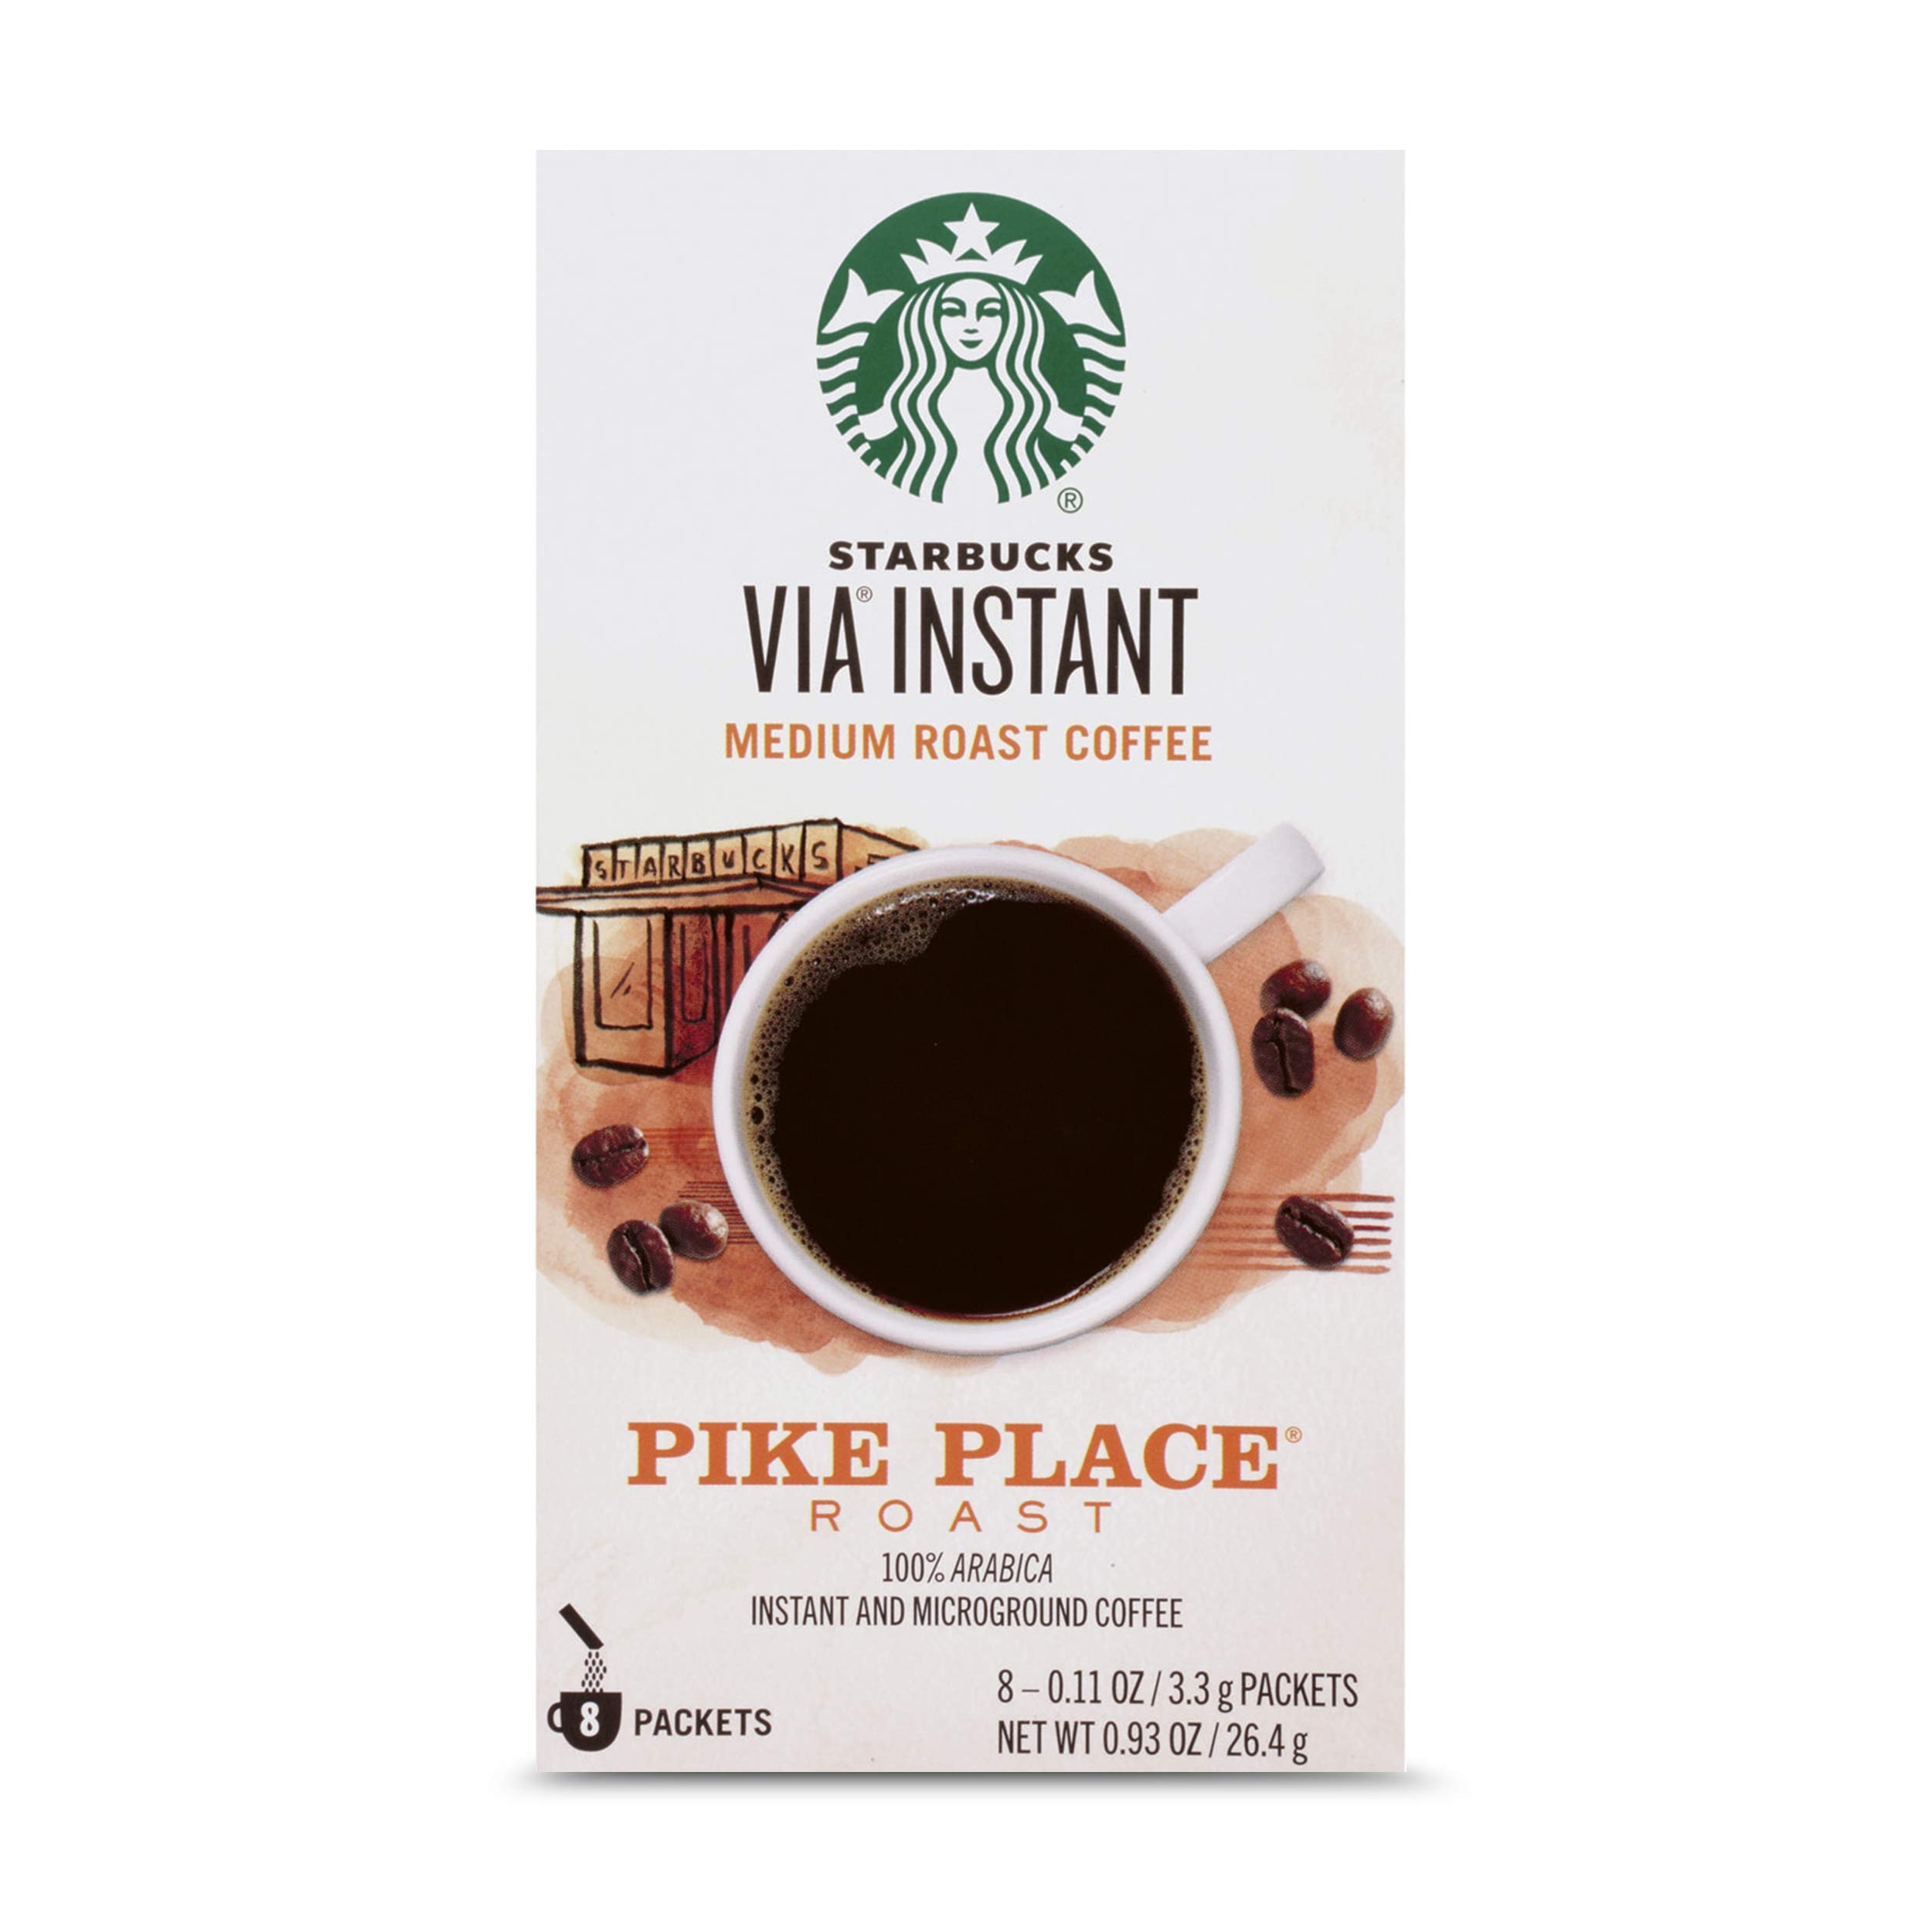
Item Name: Starbucks VIA Instant Coffee, Medium Roast Coffee, Pike Place Roast, 100% Arabica, 12 boxes (96 packets total)
Product Description: Instant Coffee
Value: 0.93
Unit: Ounce

Price: 9.69